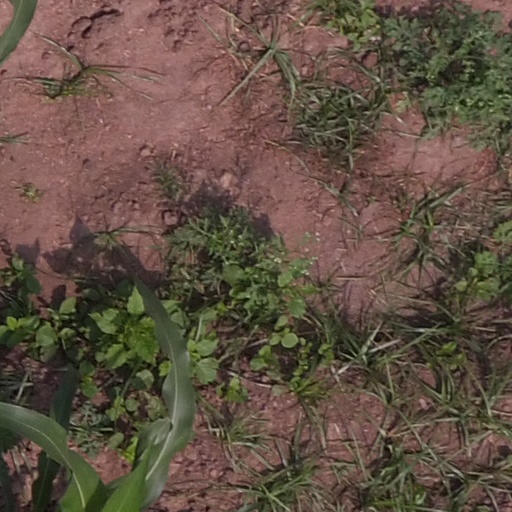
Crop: maize; corn